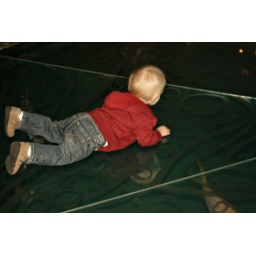
looking at fish under the glass floor